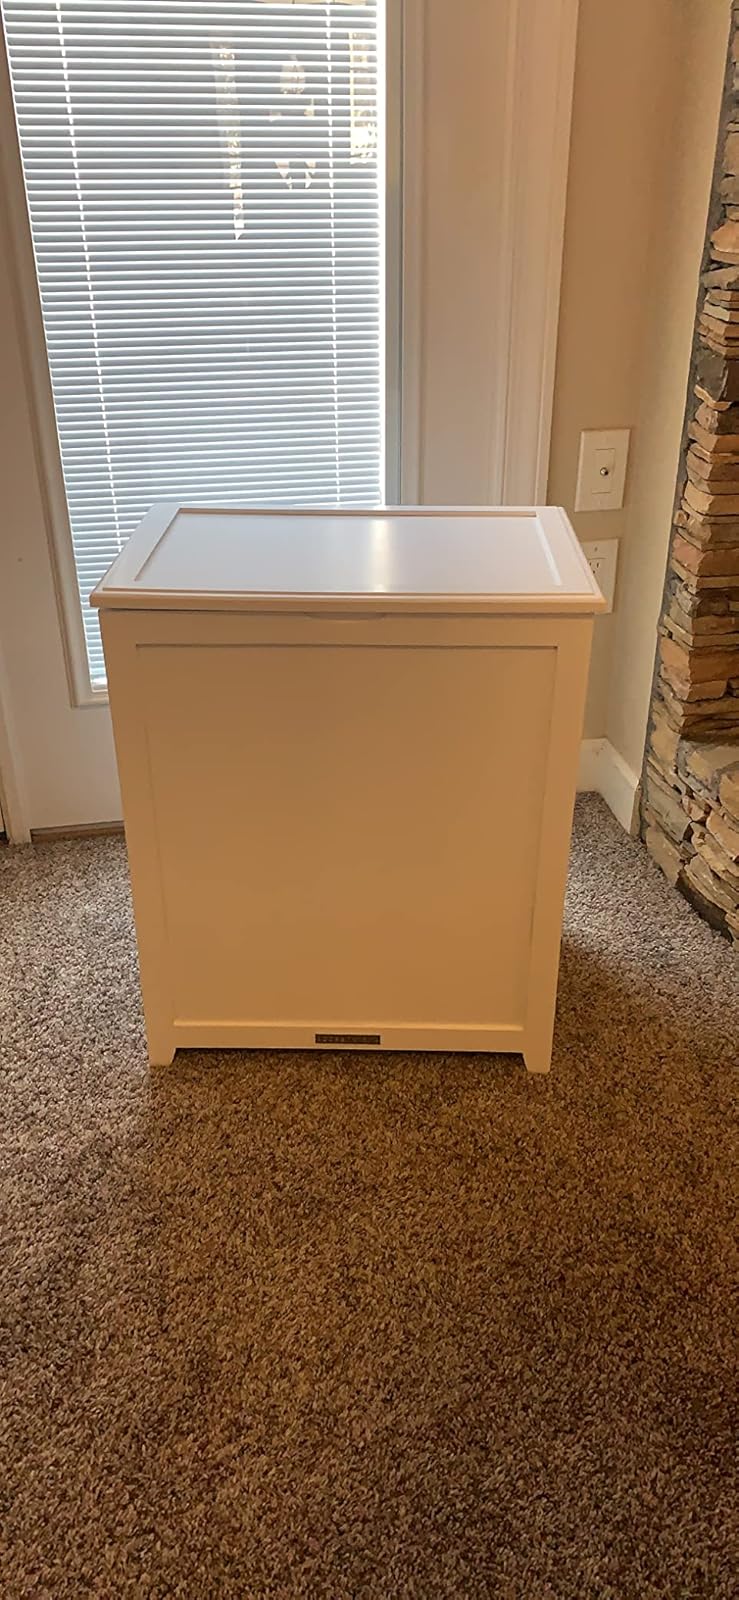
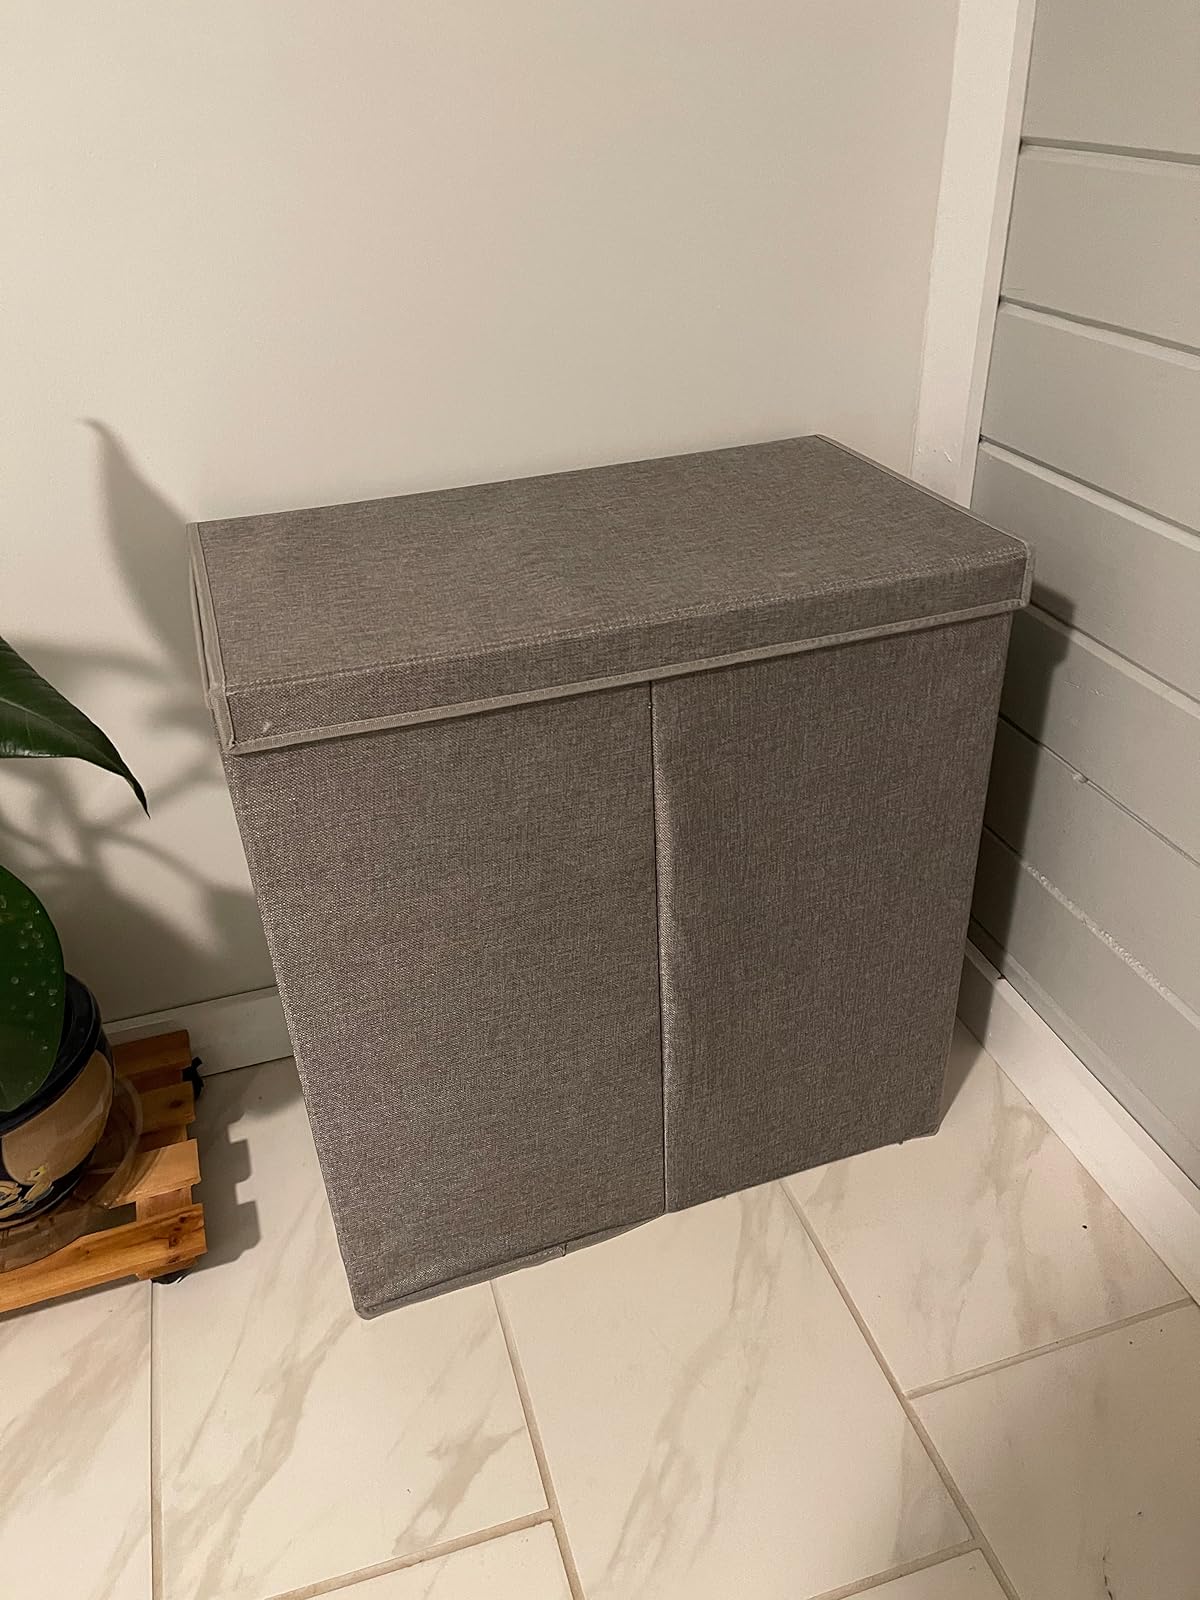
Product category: items_hamper
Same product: no